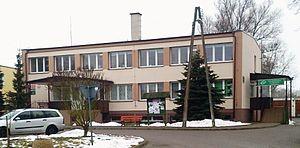
Radowo Małe est une gmina rurale du powiat de Łobez, Poméranie occidentale, dans le nord-ouest de la Pologne. Son siège est le village de Radowo Małe, qui se situe environ 12 km à l'ouest de Łobez et 63 km au nord-est de la capitale régionale Szczecin.